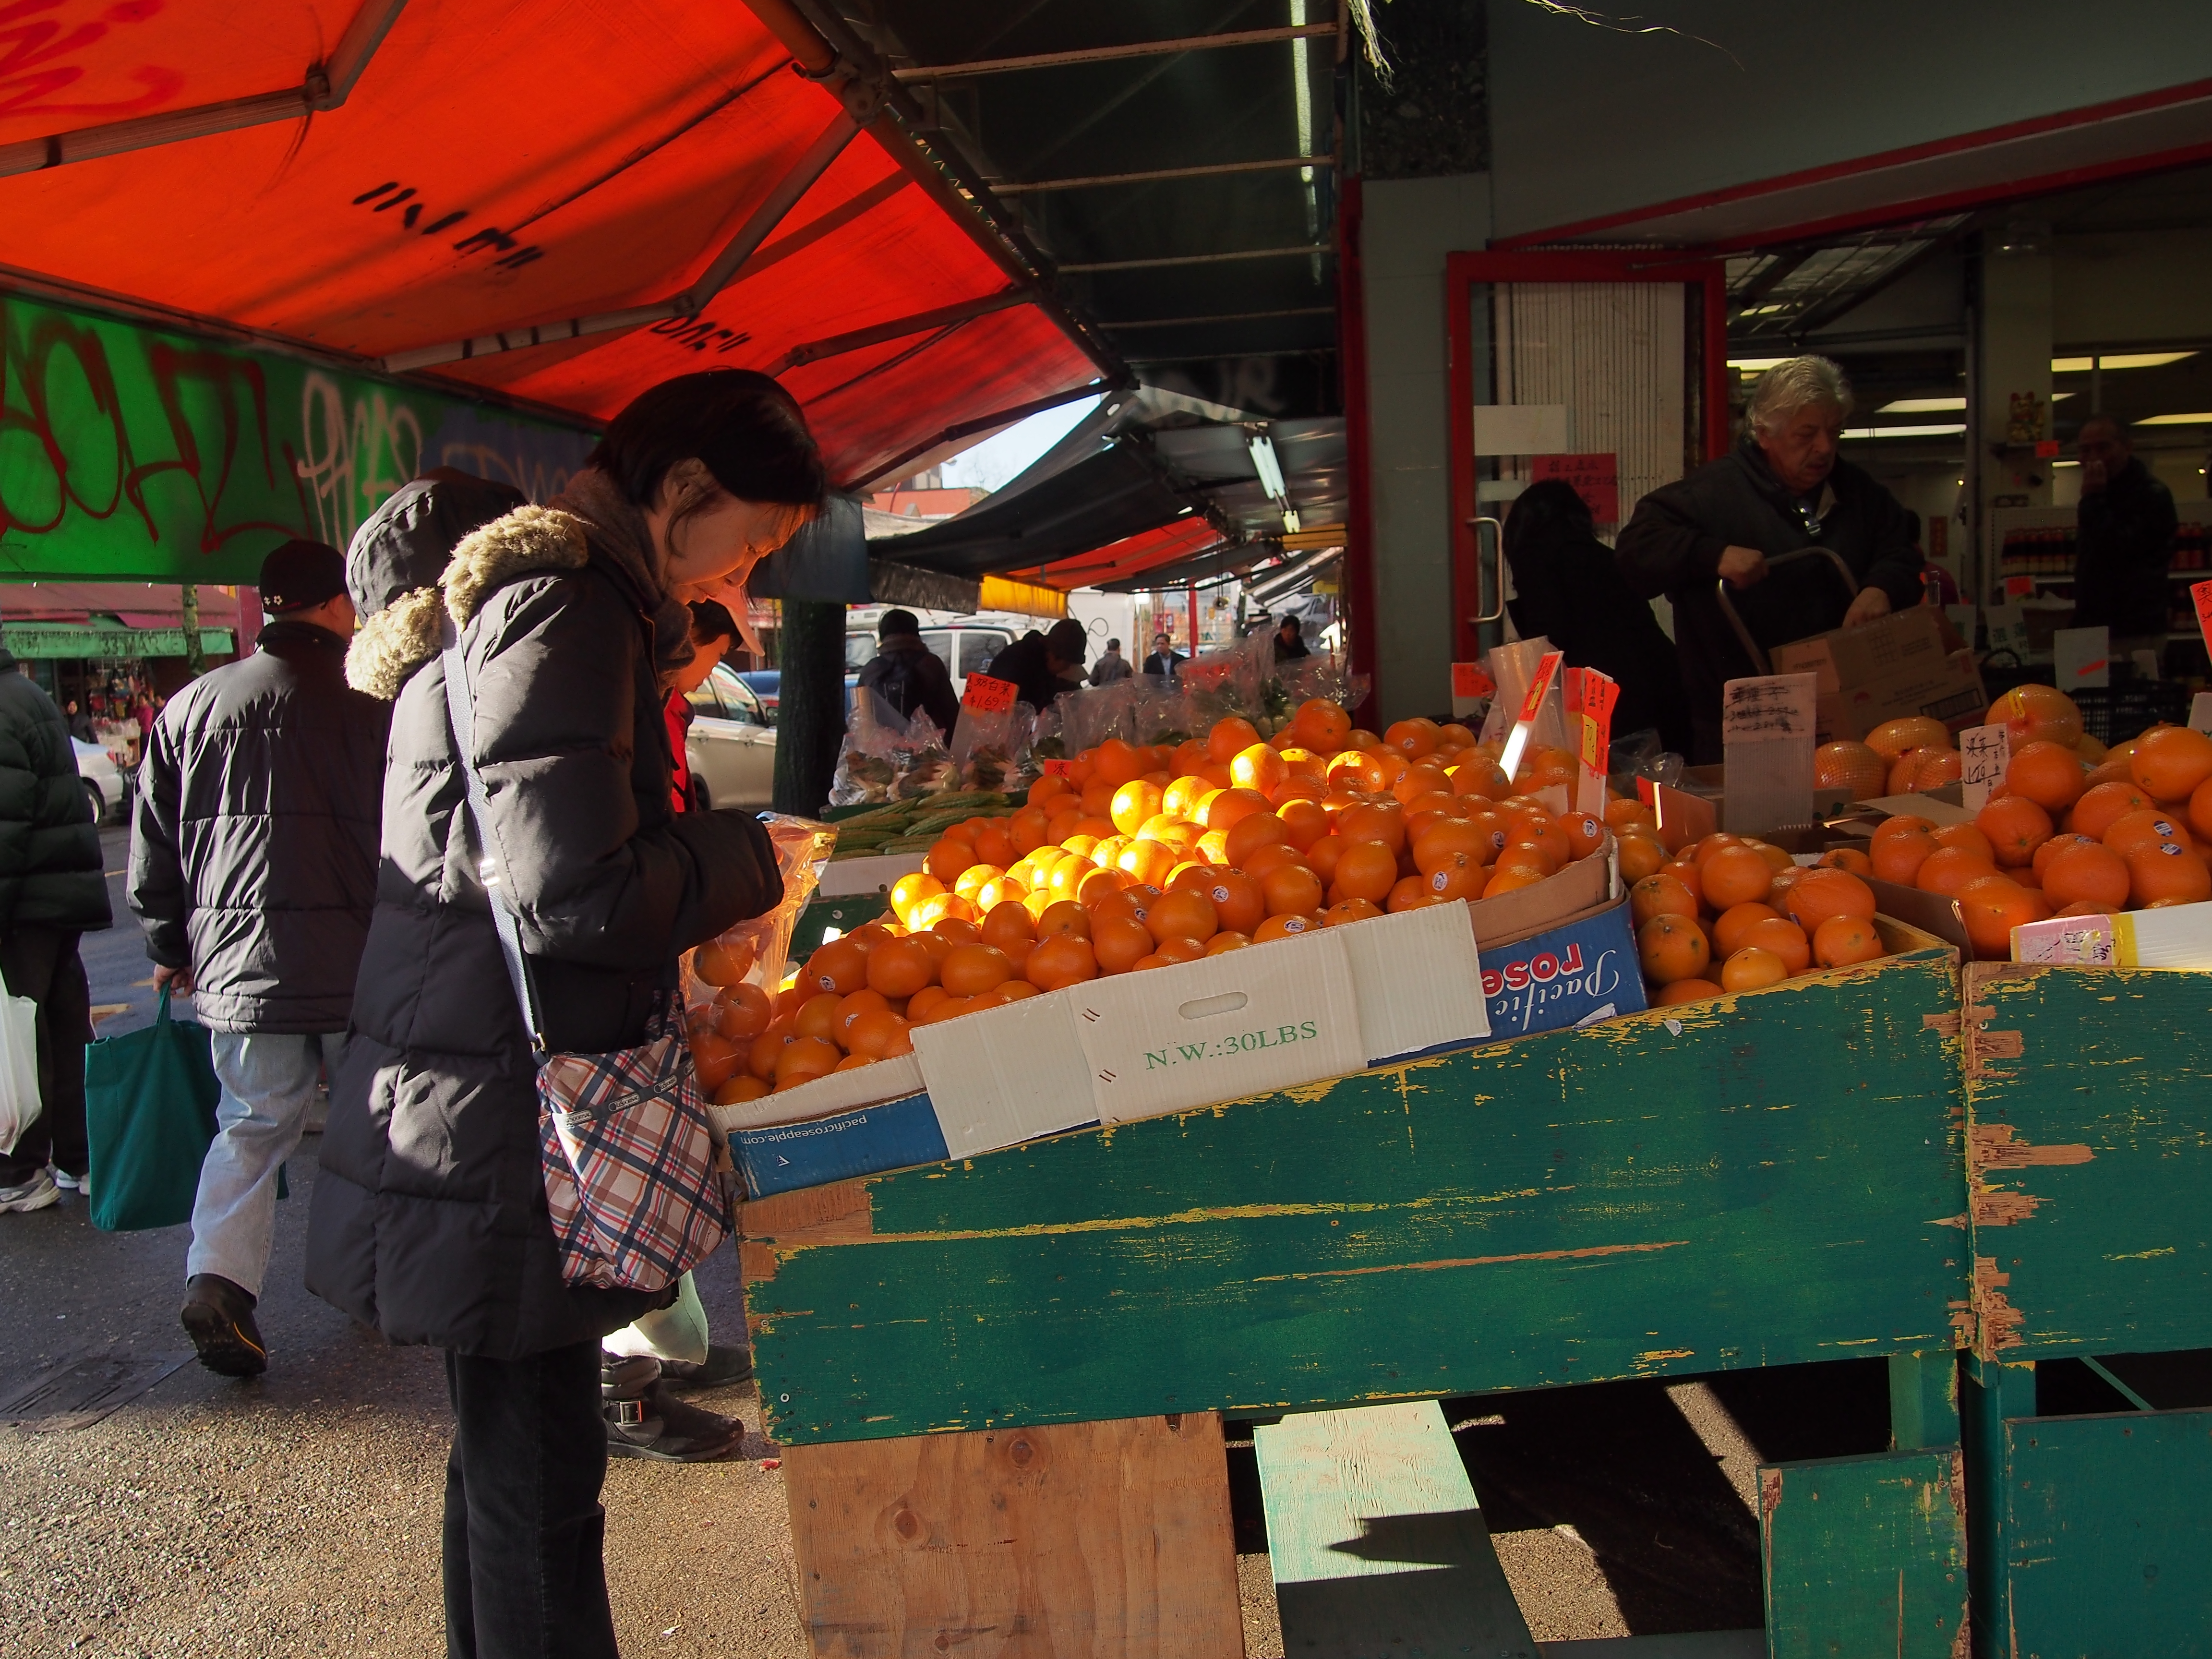
fruit, city, food, vendor, produce, market, public space, festival, stall, mercado, raw, fair, oranges, chinatown, vitaminc, naranjas, laranjas, human settlement